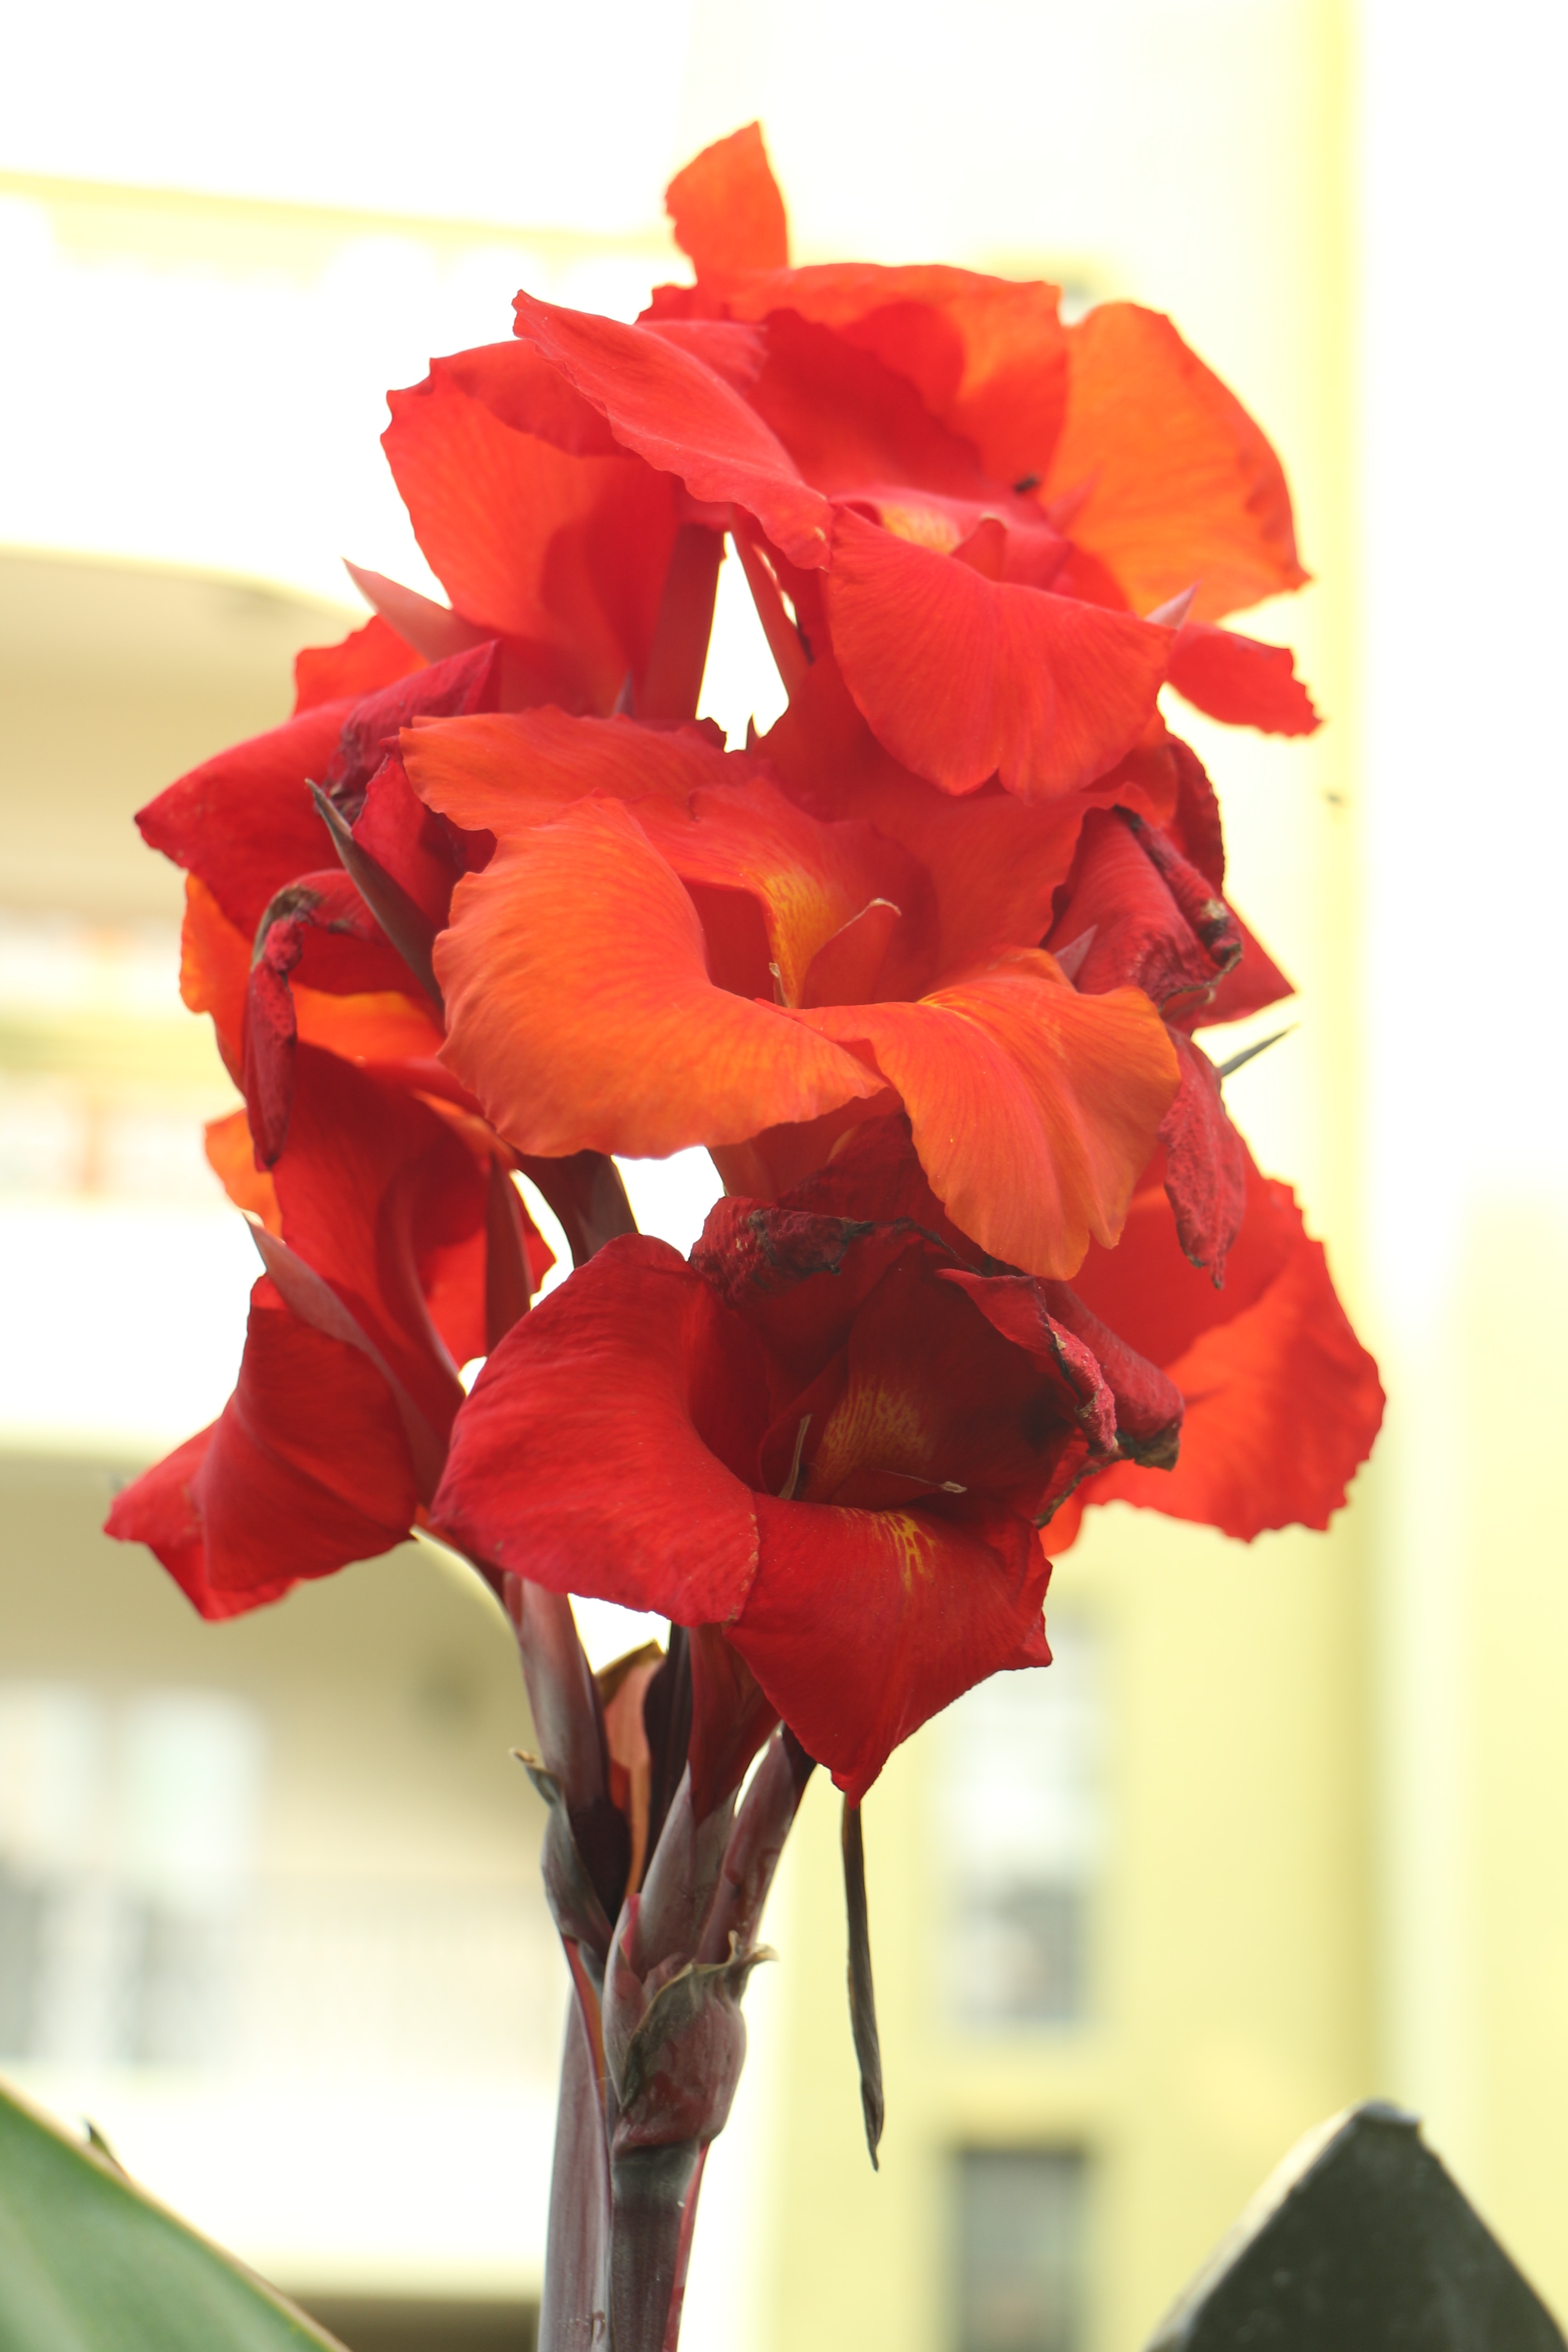
flower, flowering plant, petal, red, plant, cut flowers, canna lily, plant stem, canna family